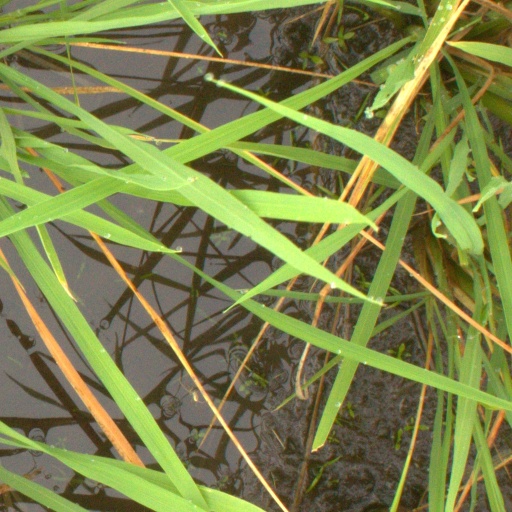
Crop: rice